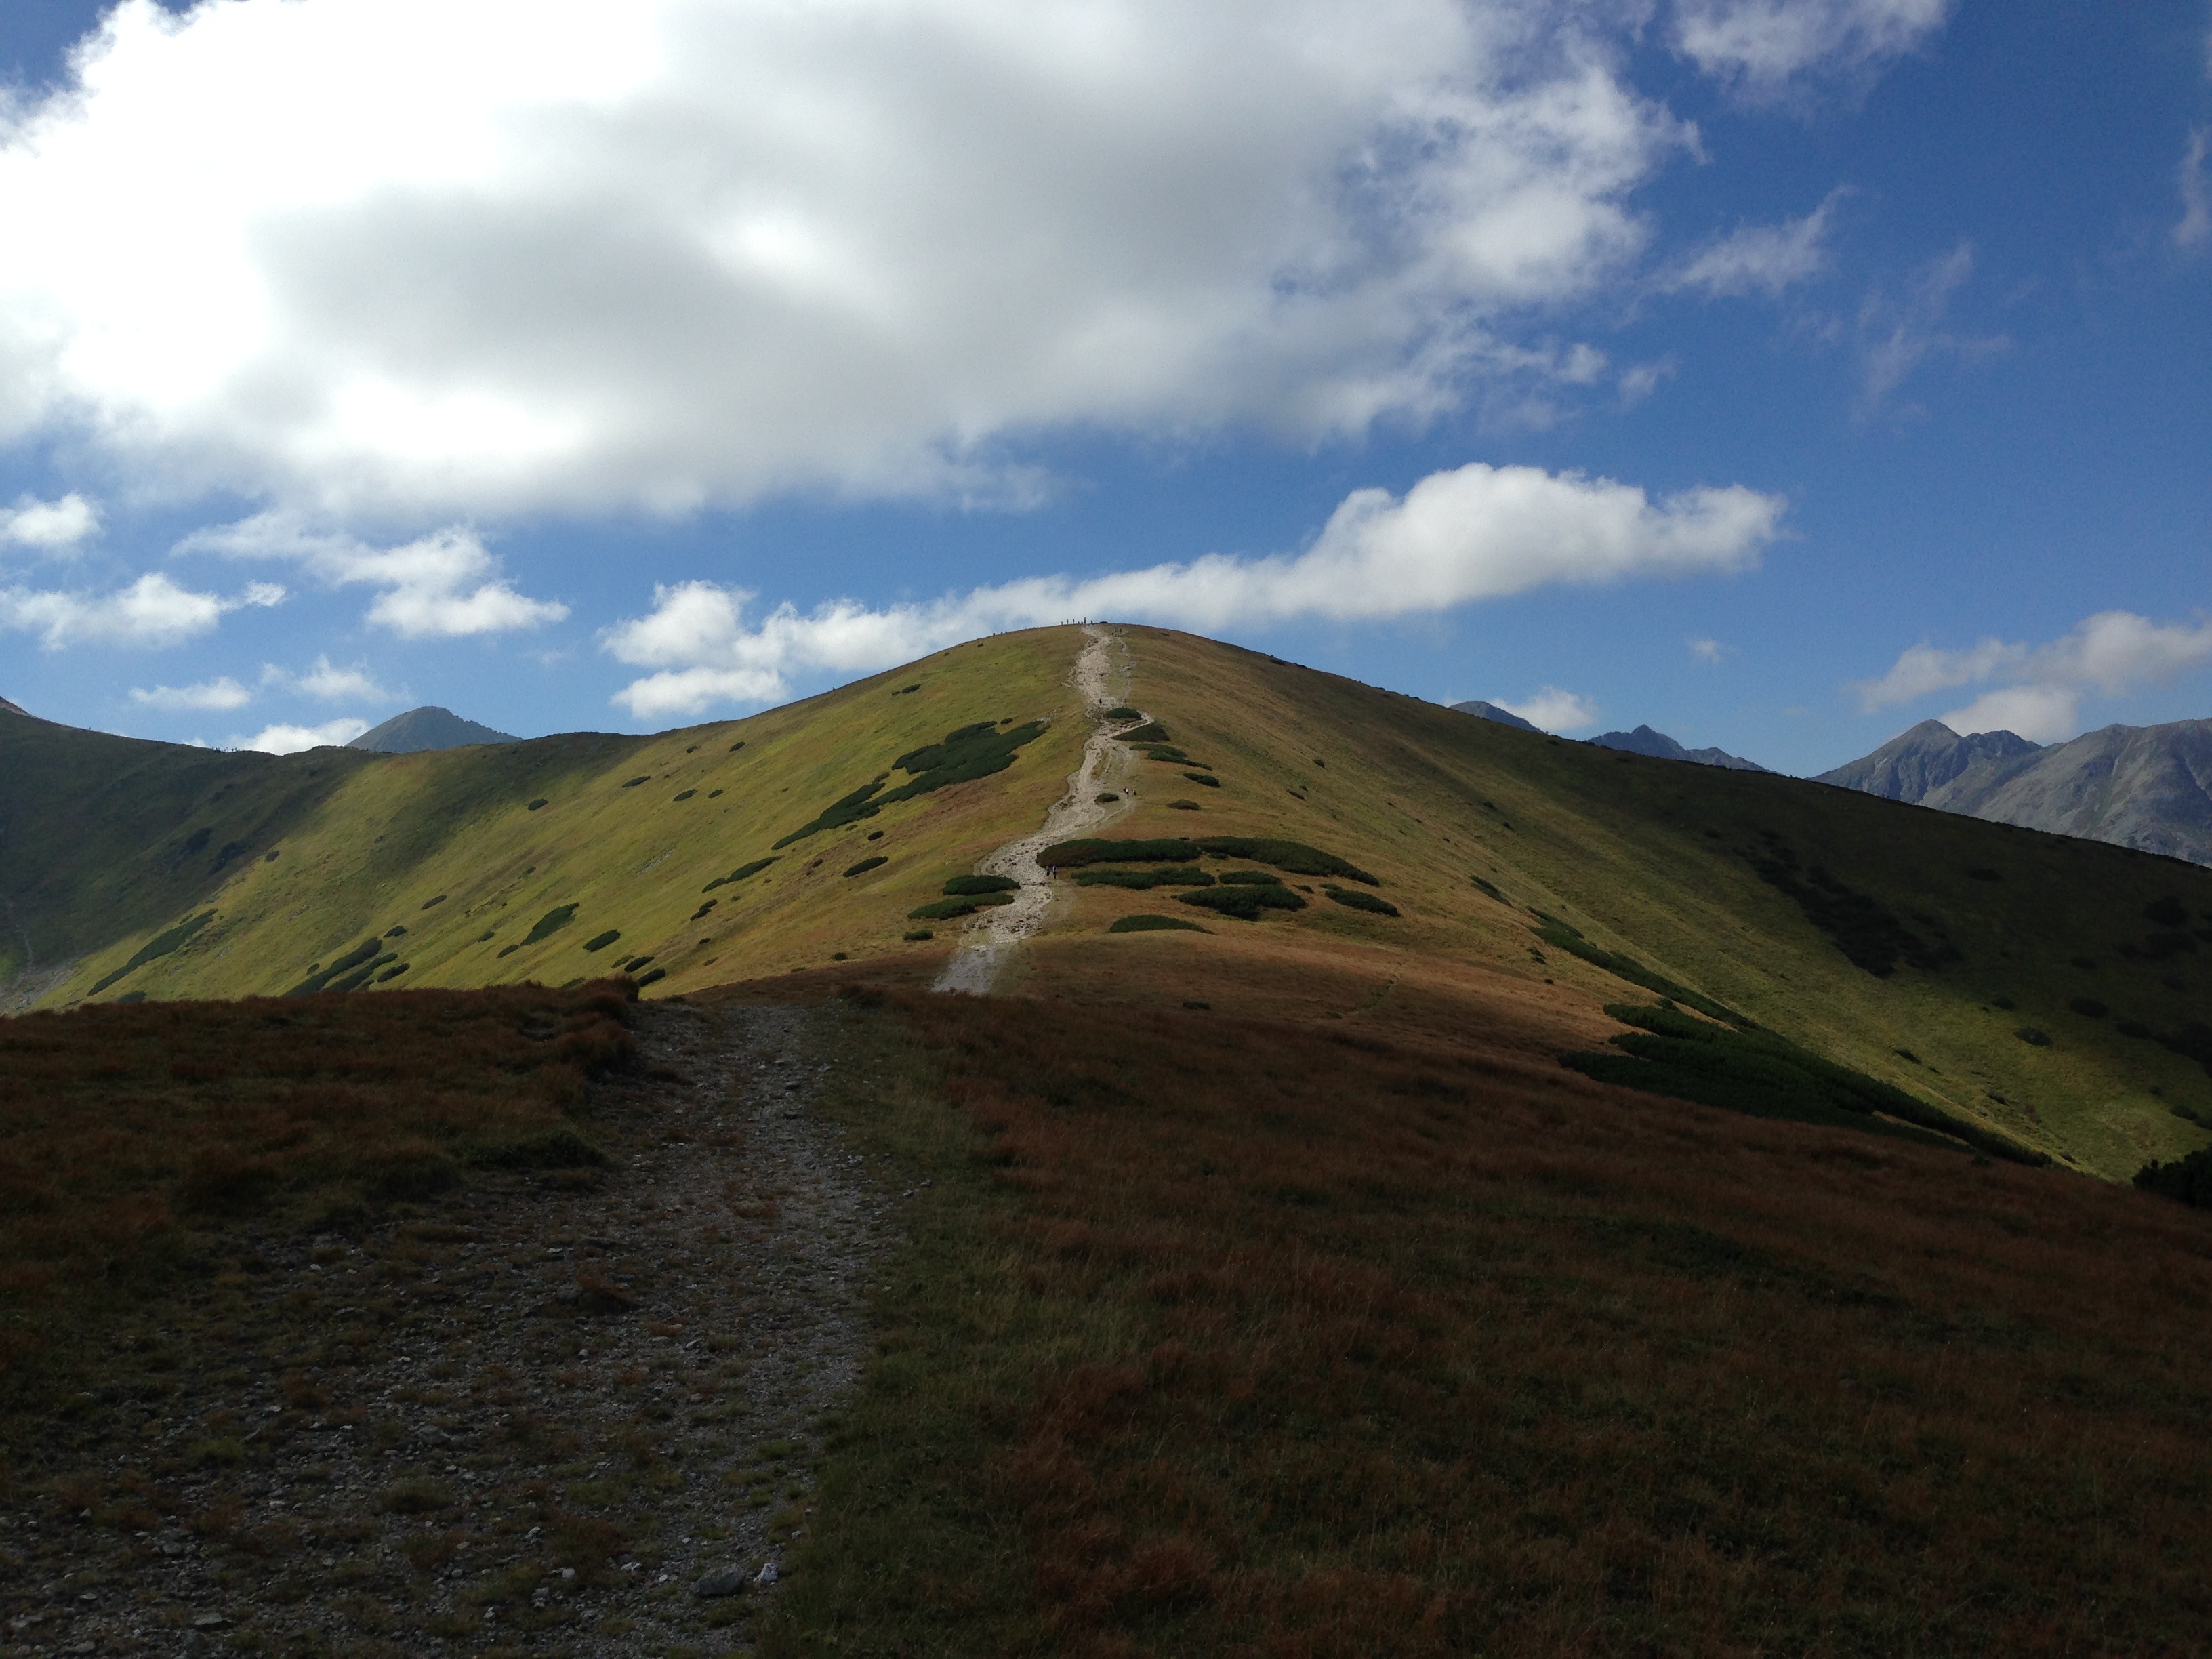
landscape, nature, wilderness, mountain, cloud, sky, trail, hill, mountain range, reservoir, tourism, highland, terrain, ridge, plain, summit, mountains, grassland, poland, plateau, tatra, fell, loch, ecosystem, hiking trail, rural area, landform, mountain pass, geographical feature, mountainous landforms